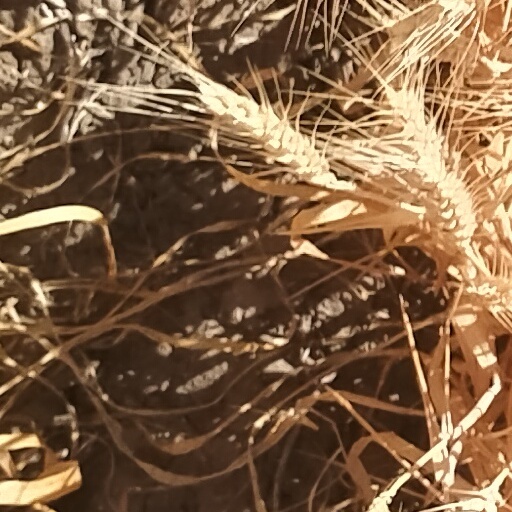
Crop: wheat